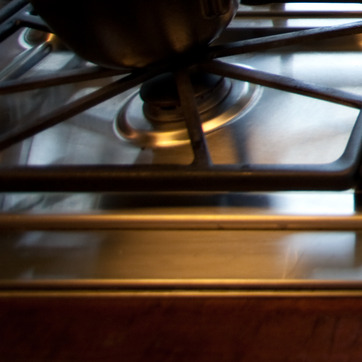
Material: metal